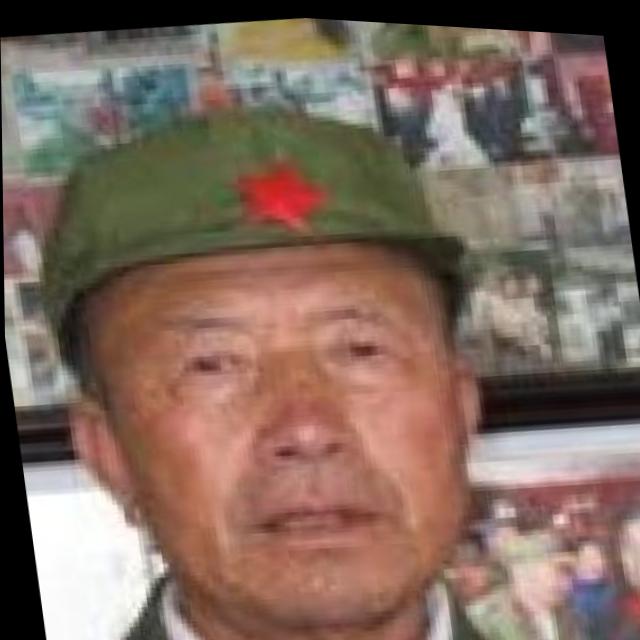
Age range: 65+